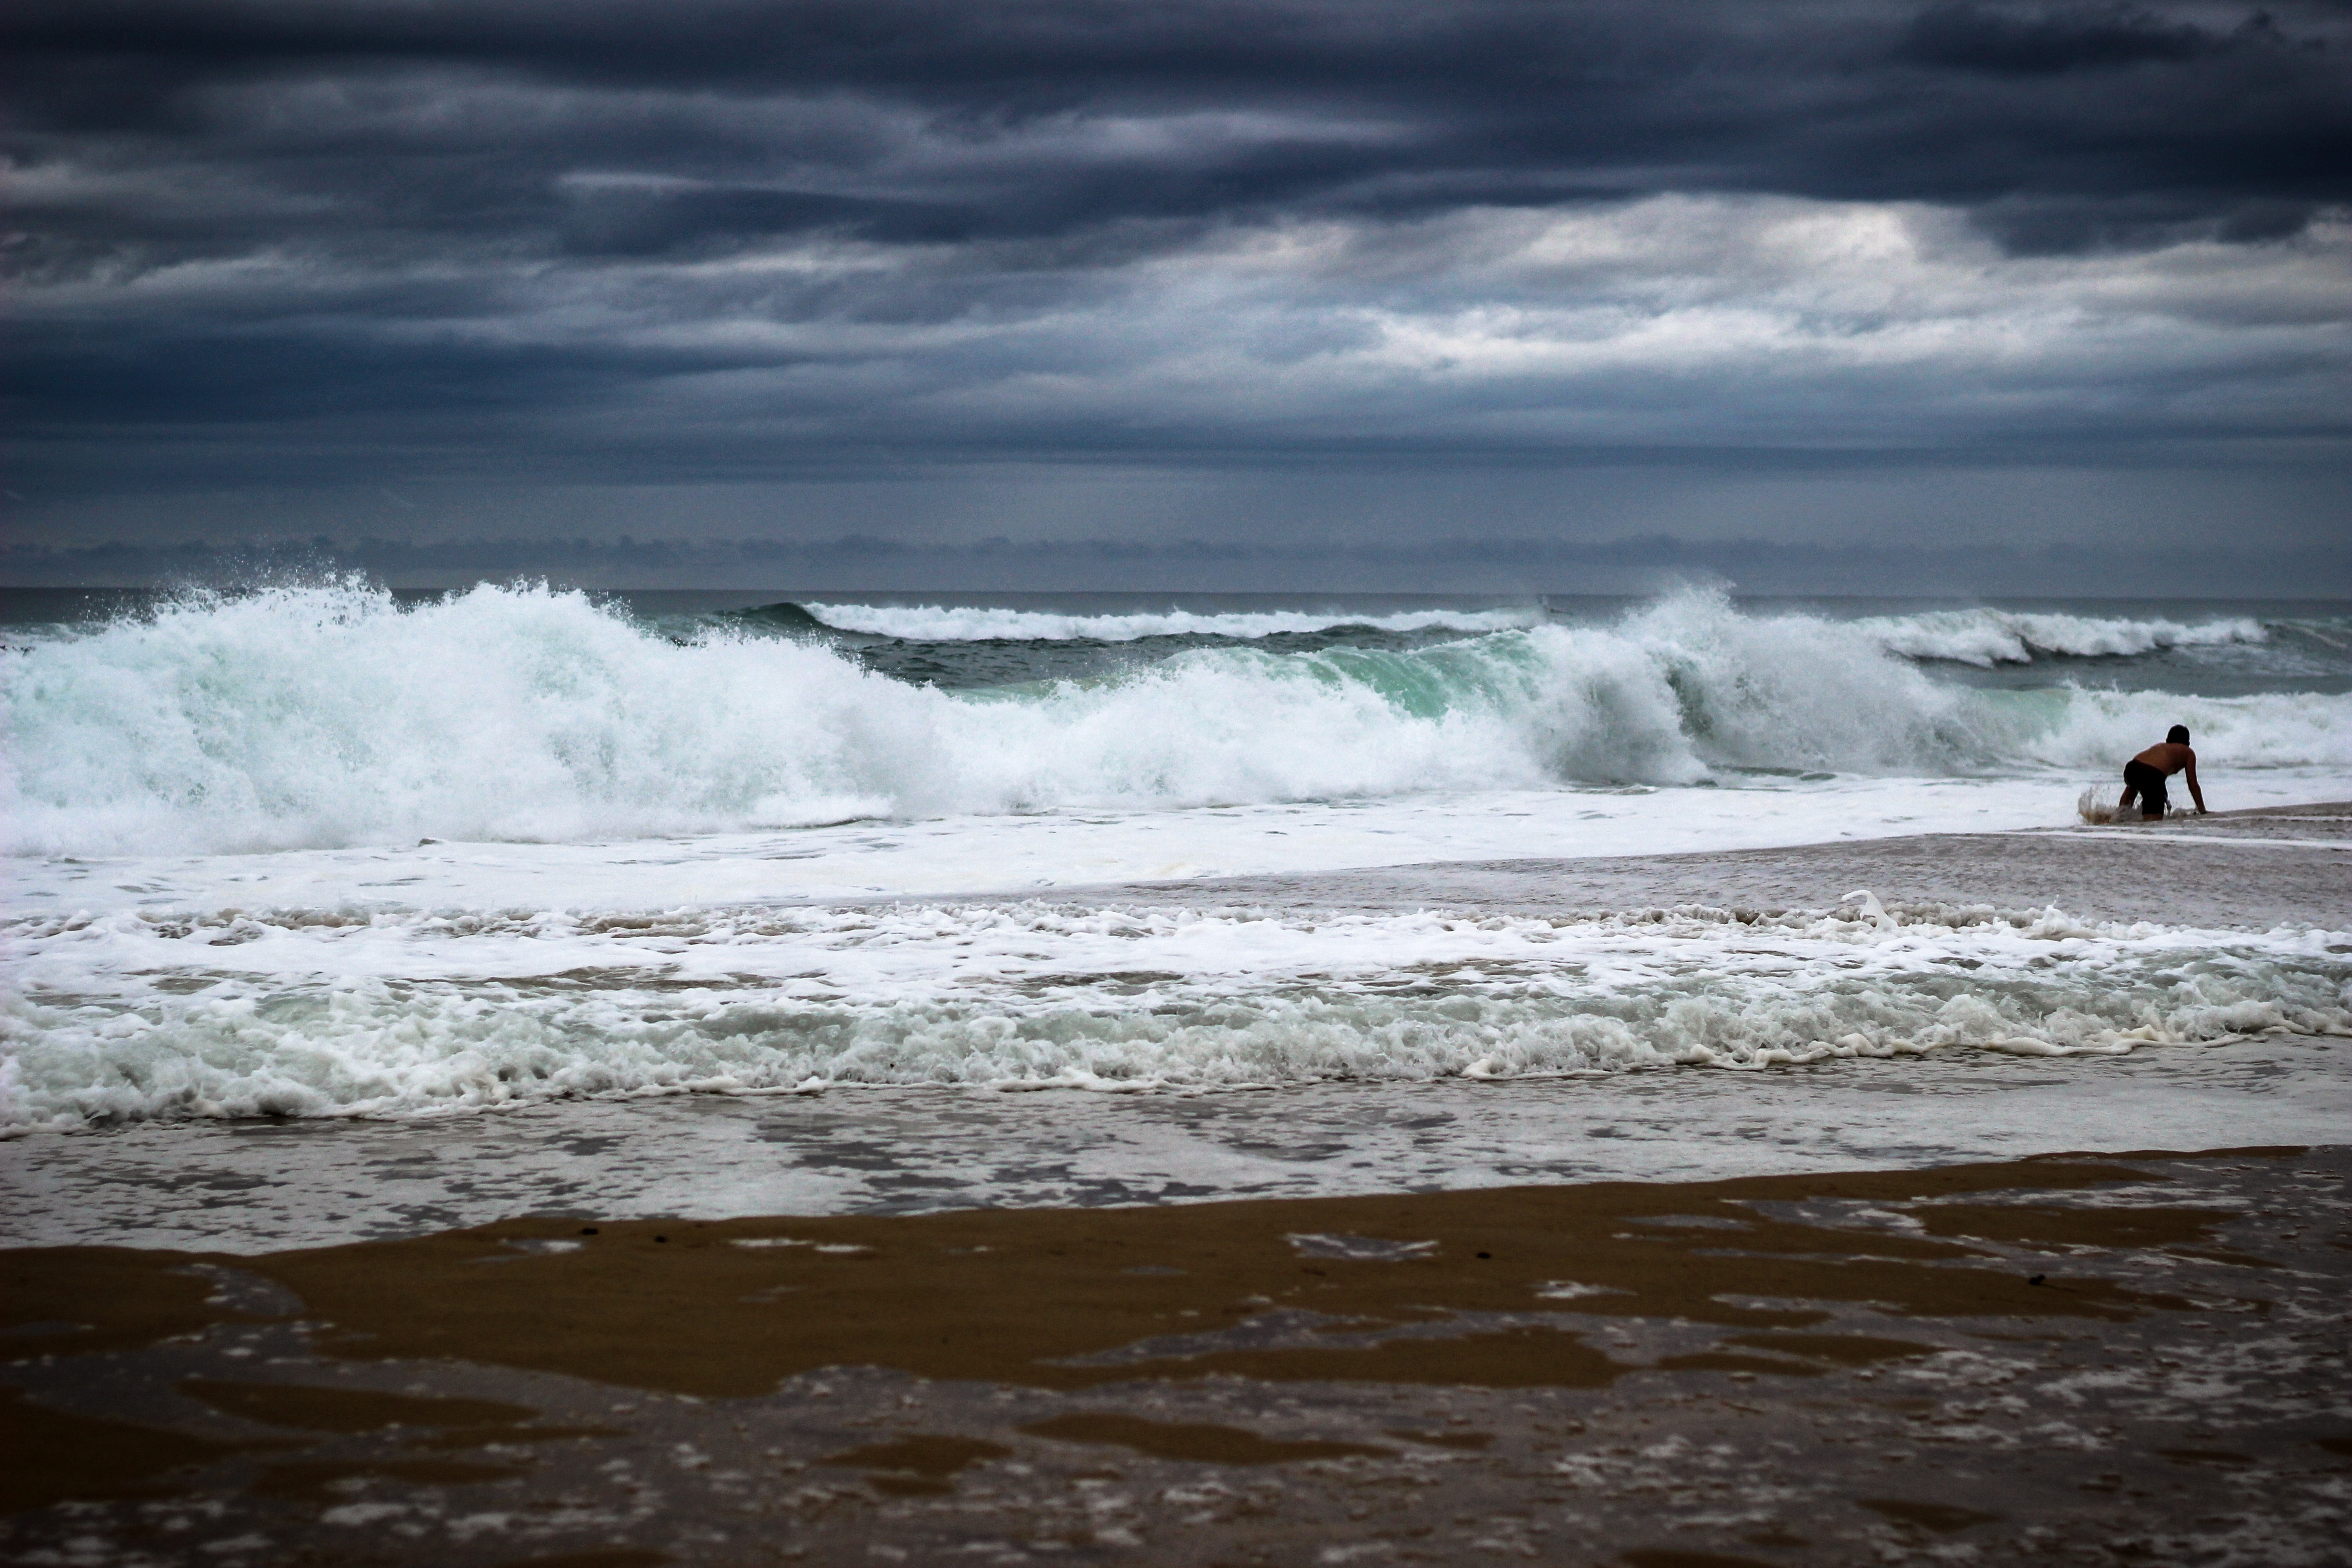
beach, landscape, sea, coast, water, sand, ocean, cloud, shore, wave, wind, summer, surfing, show, body of water, fear, waves, sports, holidays, water sport, wind wave, boardsport, surface water sports